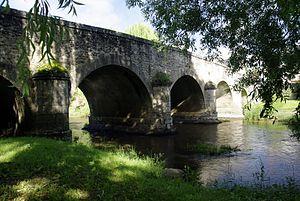
Le pont sur la rivière Cosson, à Huisseau-sur-Cosson, Loir-et-Cher.
Huisseau-sur-Cosson est une commune française située dans le département de Loir-et-Cher, en région Centre-Val de Loire.